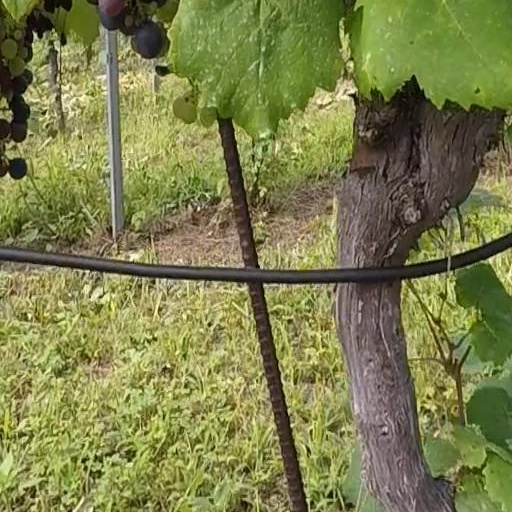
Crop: grape